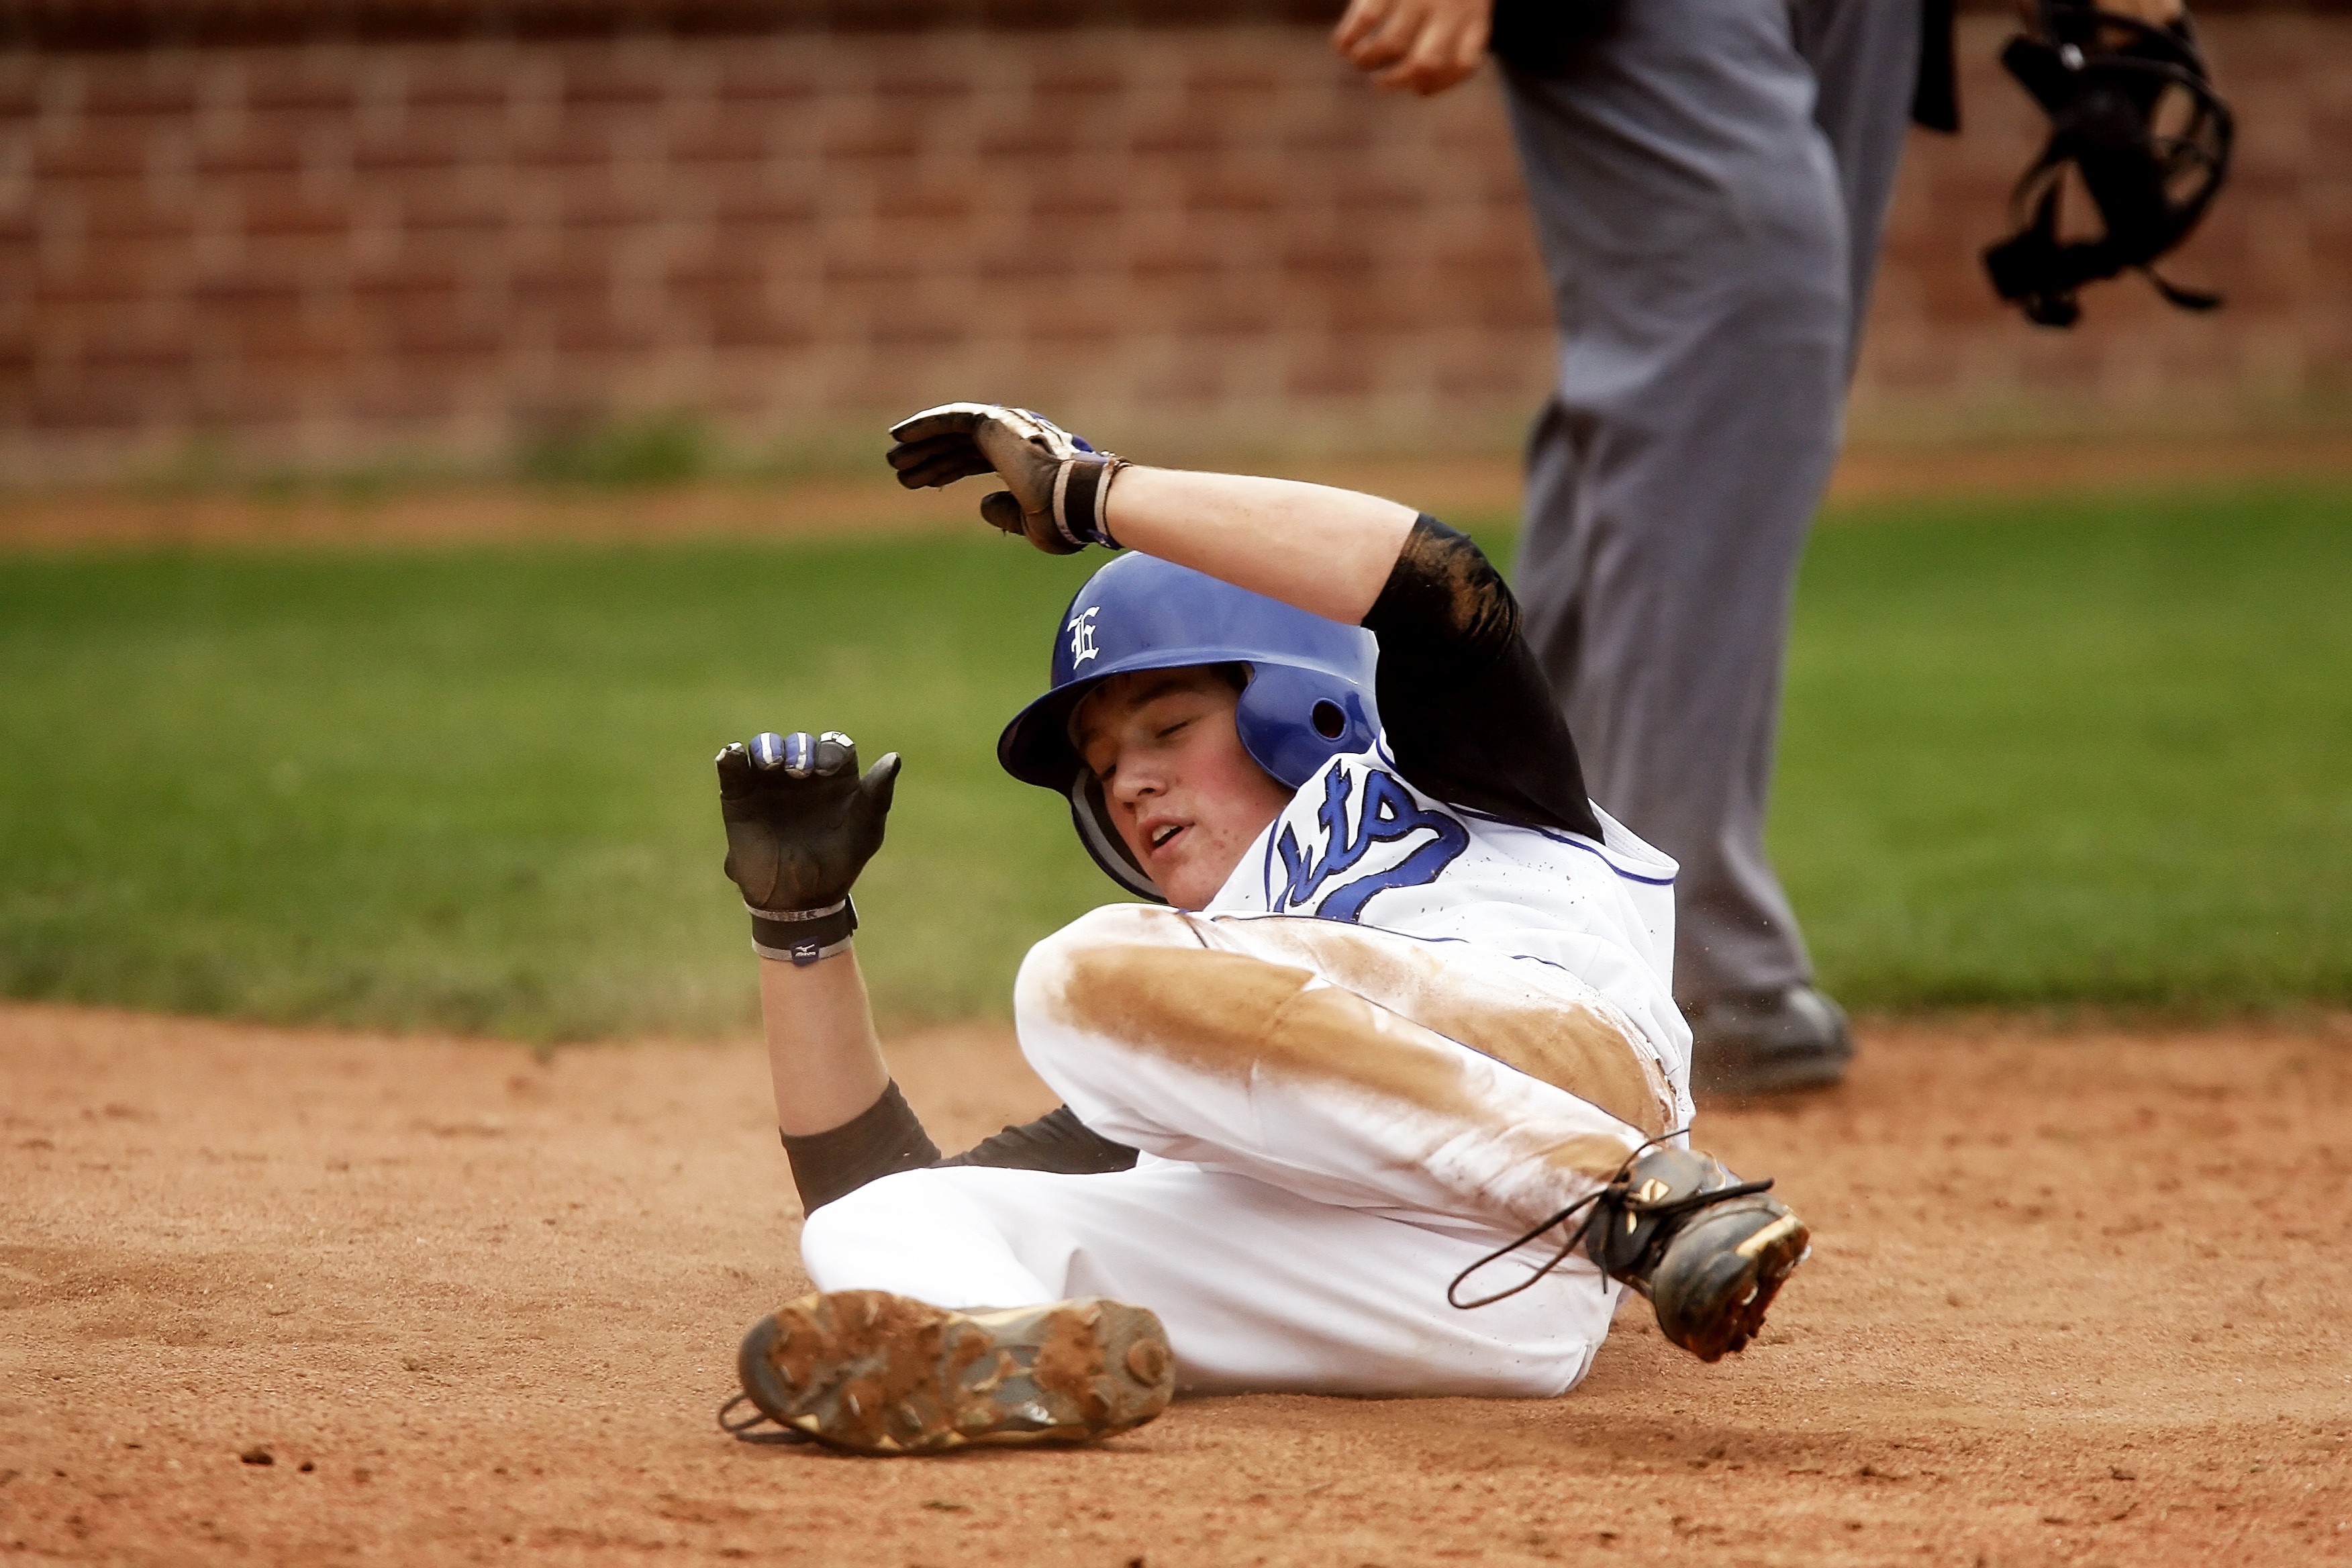
baseball, sport, game, boy, home, male, youth, dirt, action, runner, player, baseball field, pitch, competition, american, sports, pitcher, helmet, fallen, slide, home plate, athlete, safe, baseball player, catcher, softball, ball game, scoring, ballgame, team sport, infielder, college baseball, bat and ball games, baseball positions, college softball